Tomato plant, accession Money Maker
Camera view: tilt-top (135 deg); turntable rotation: 150 degrees
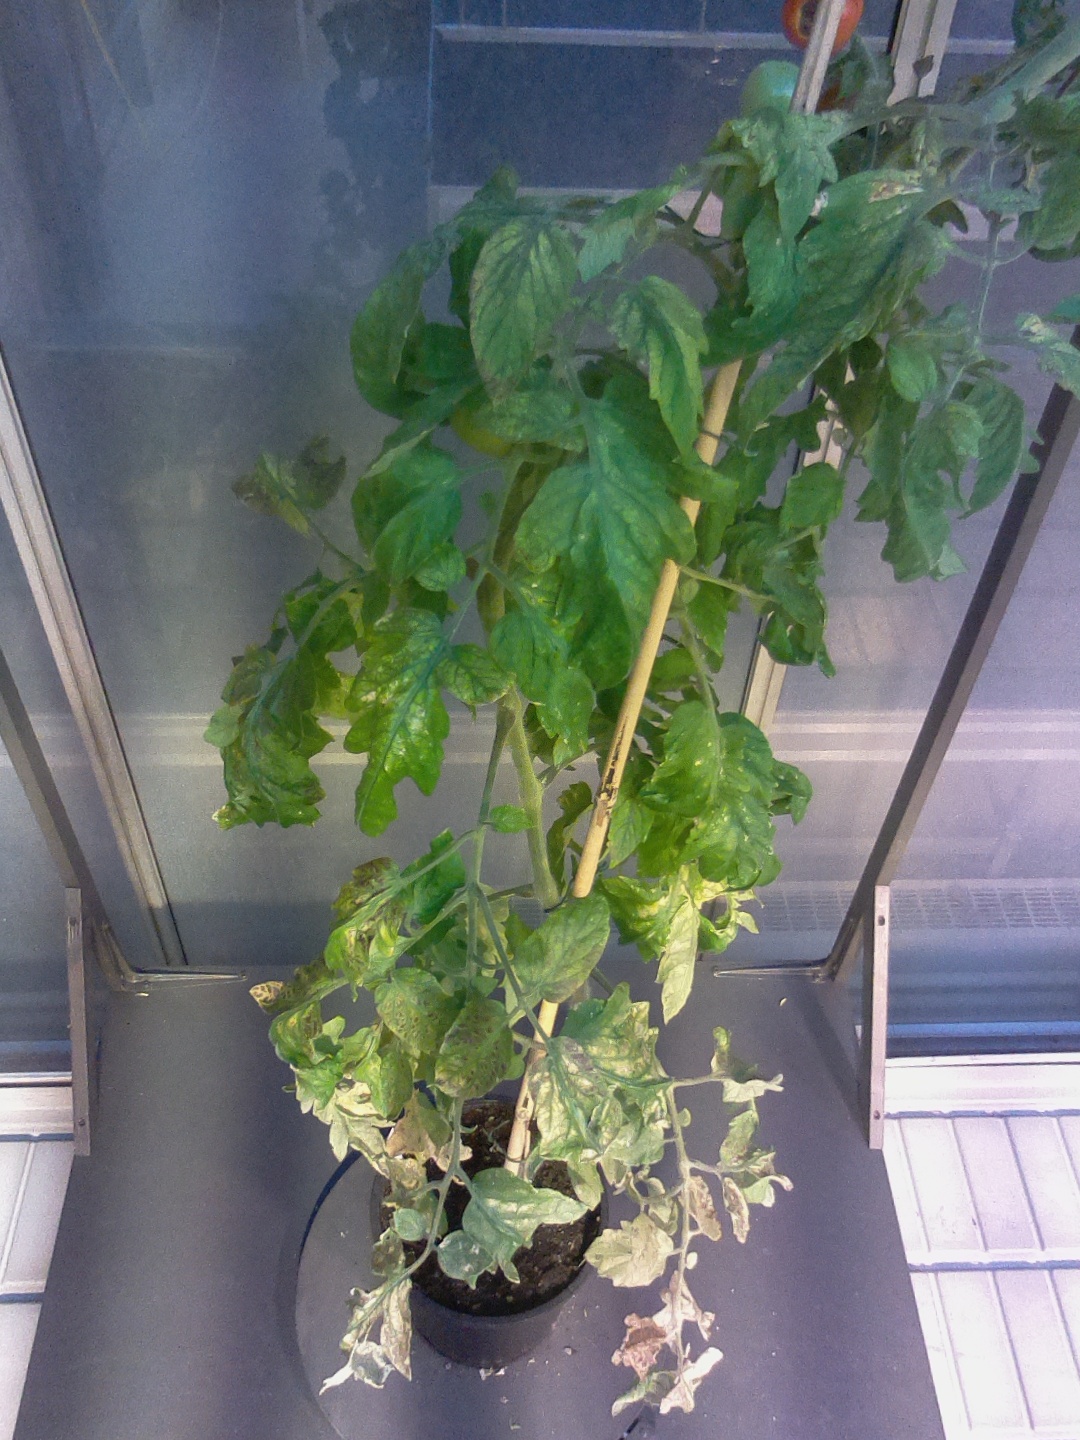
BBCH growth stage 82: 20%-30% of fruits show typical fully ripe color